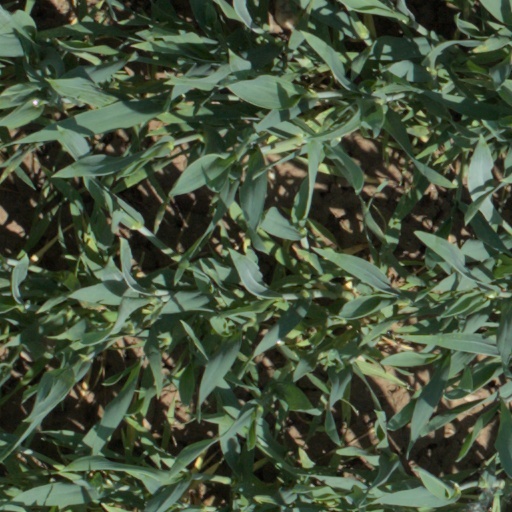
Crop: wheat